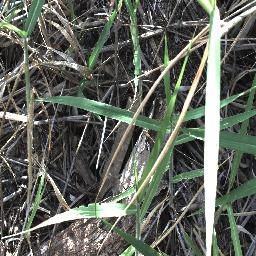
Label: negative